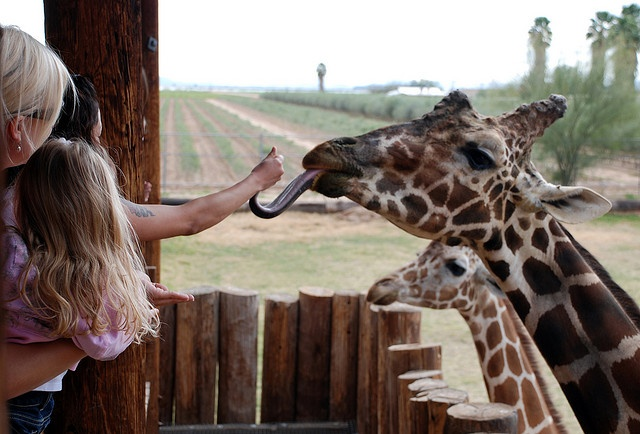
A woman getting her hand licked by a giraffe.
They are touching the tongue of that giraffe.
The people are feeding the giraffe in its pen.
There is a giraffe trying to eat out of a persons hand.
The giraffe licks a girl's hand with it's long tongue.